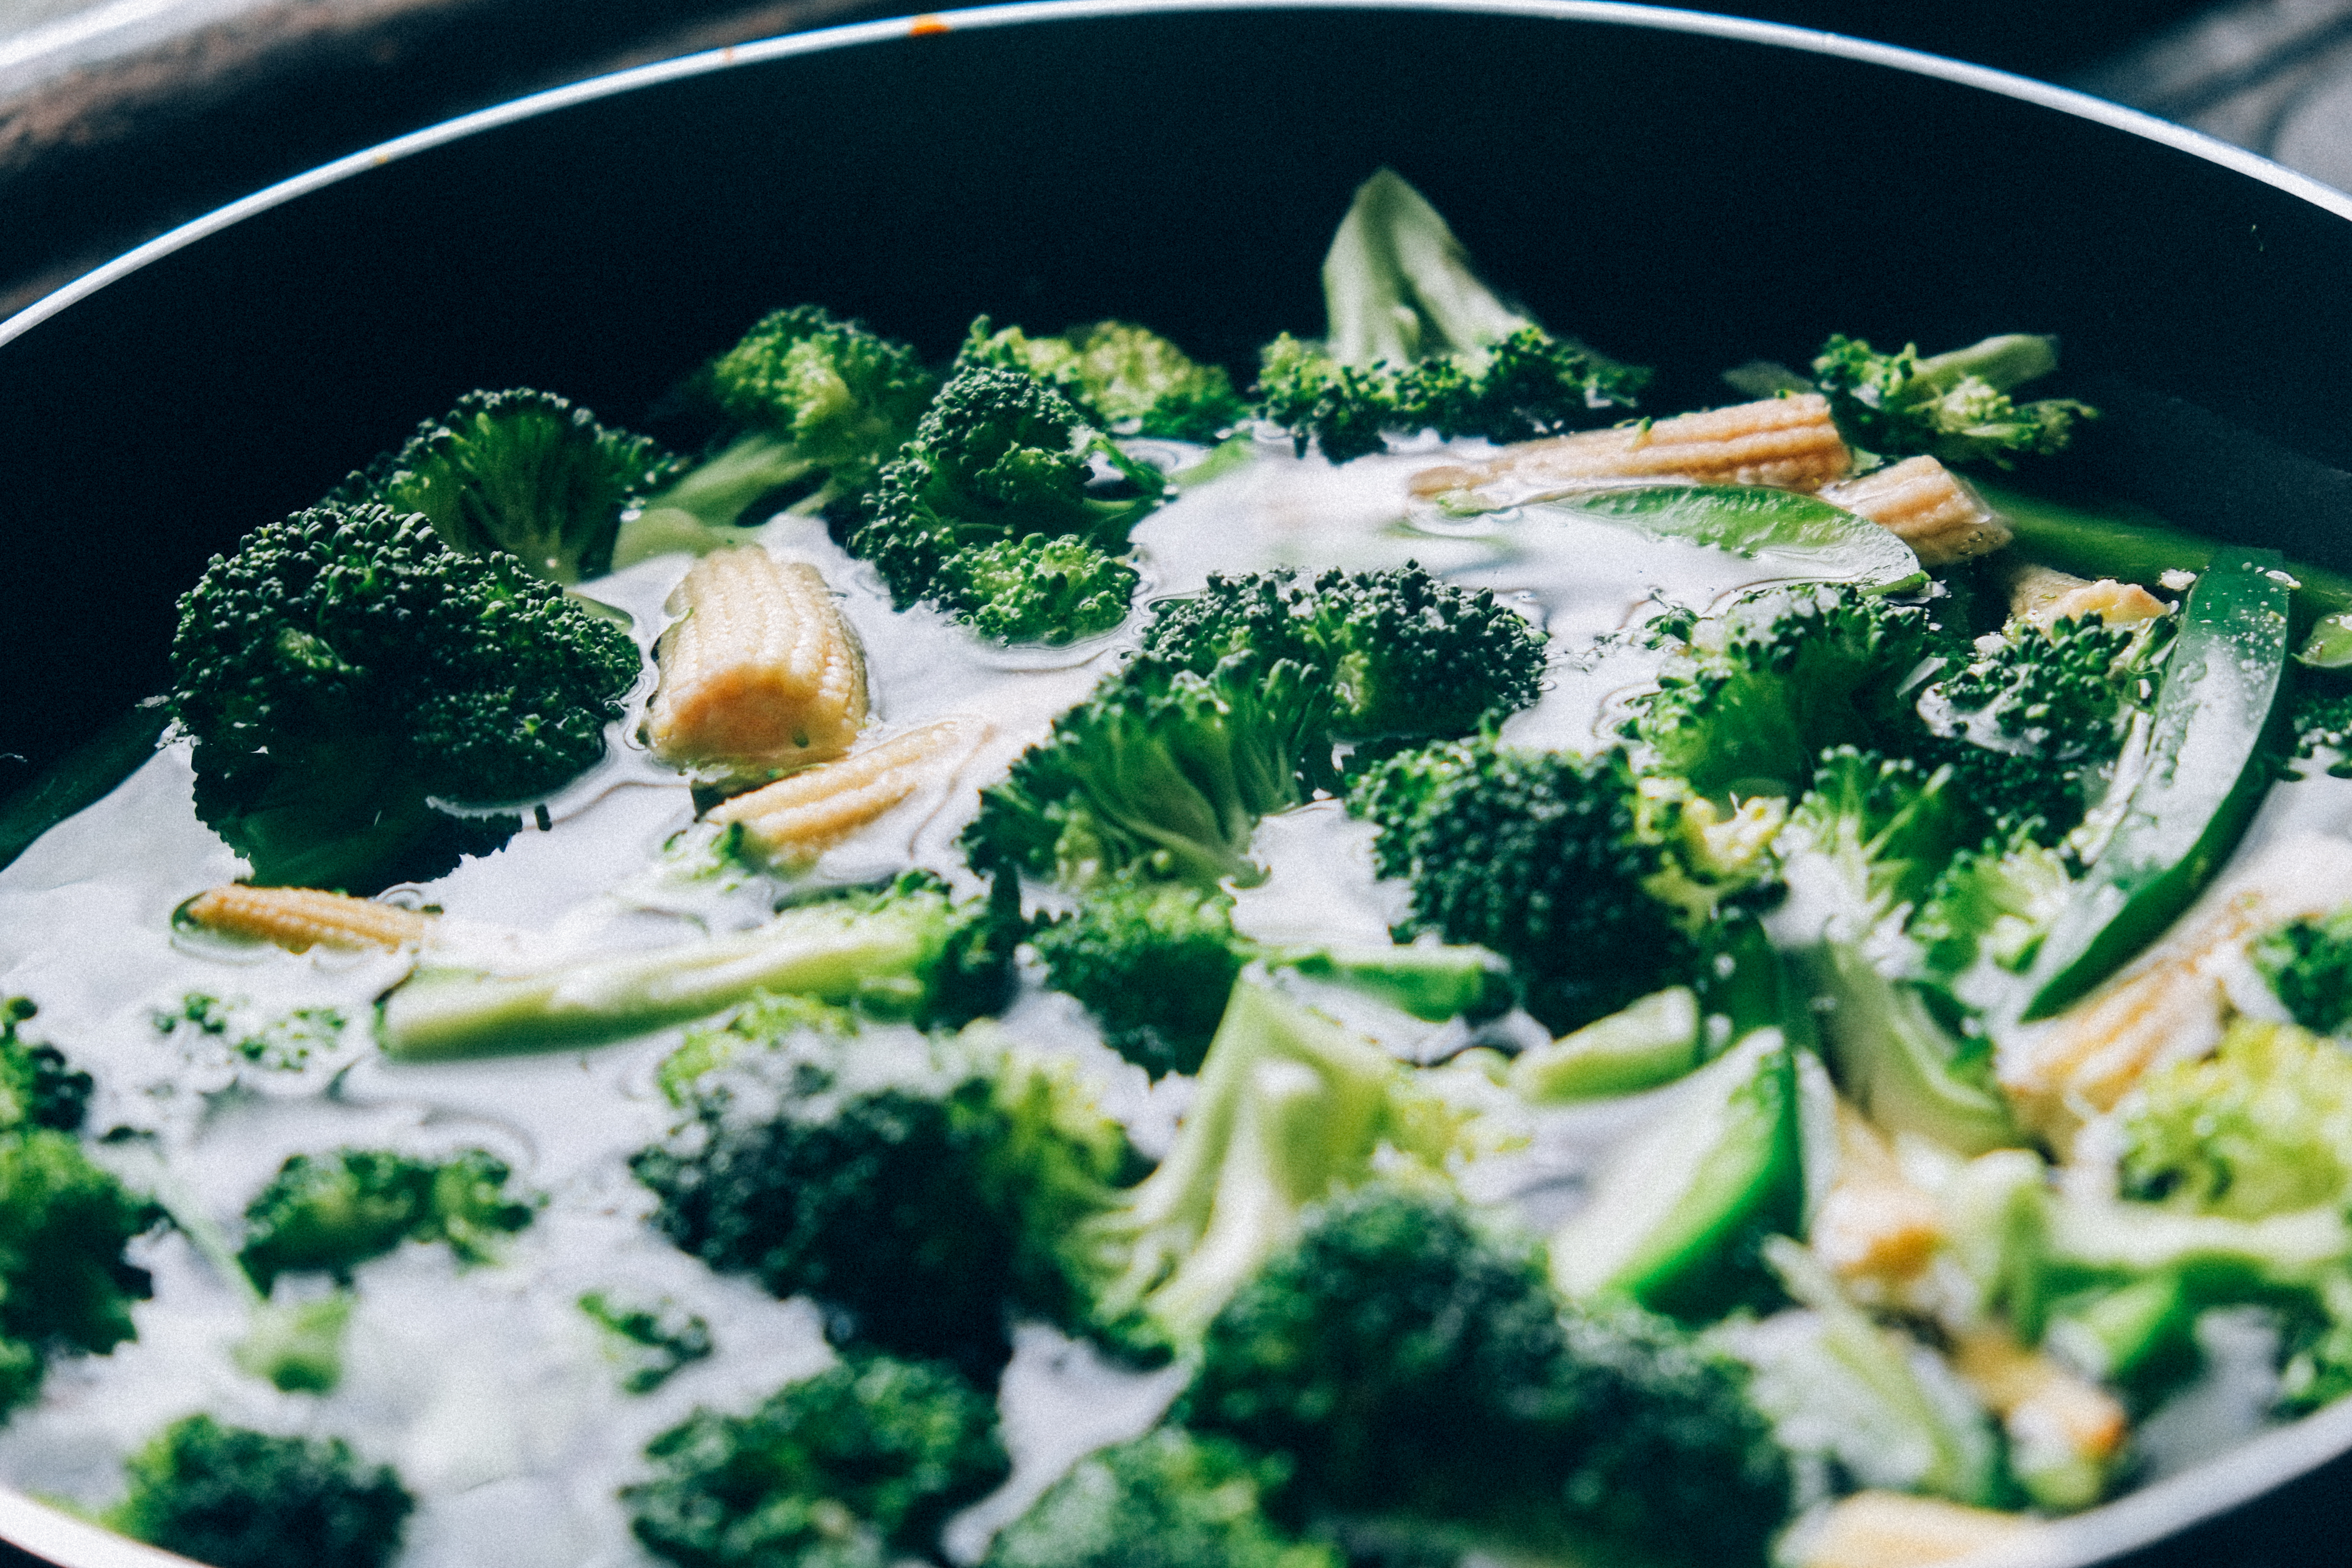
dish, food, green, cooking, produce, vegetable, lunch, cuisine, delicious, pan, broccoli, vitamin, vegetables, dinner, vitamins, leaf vegetable, baby corn